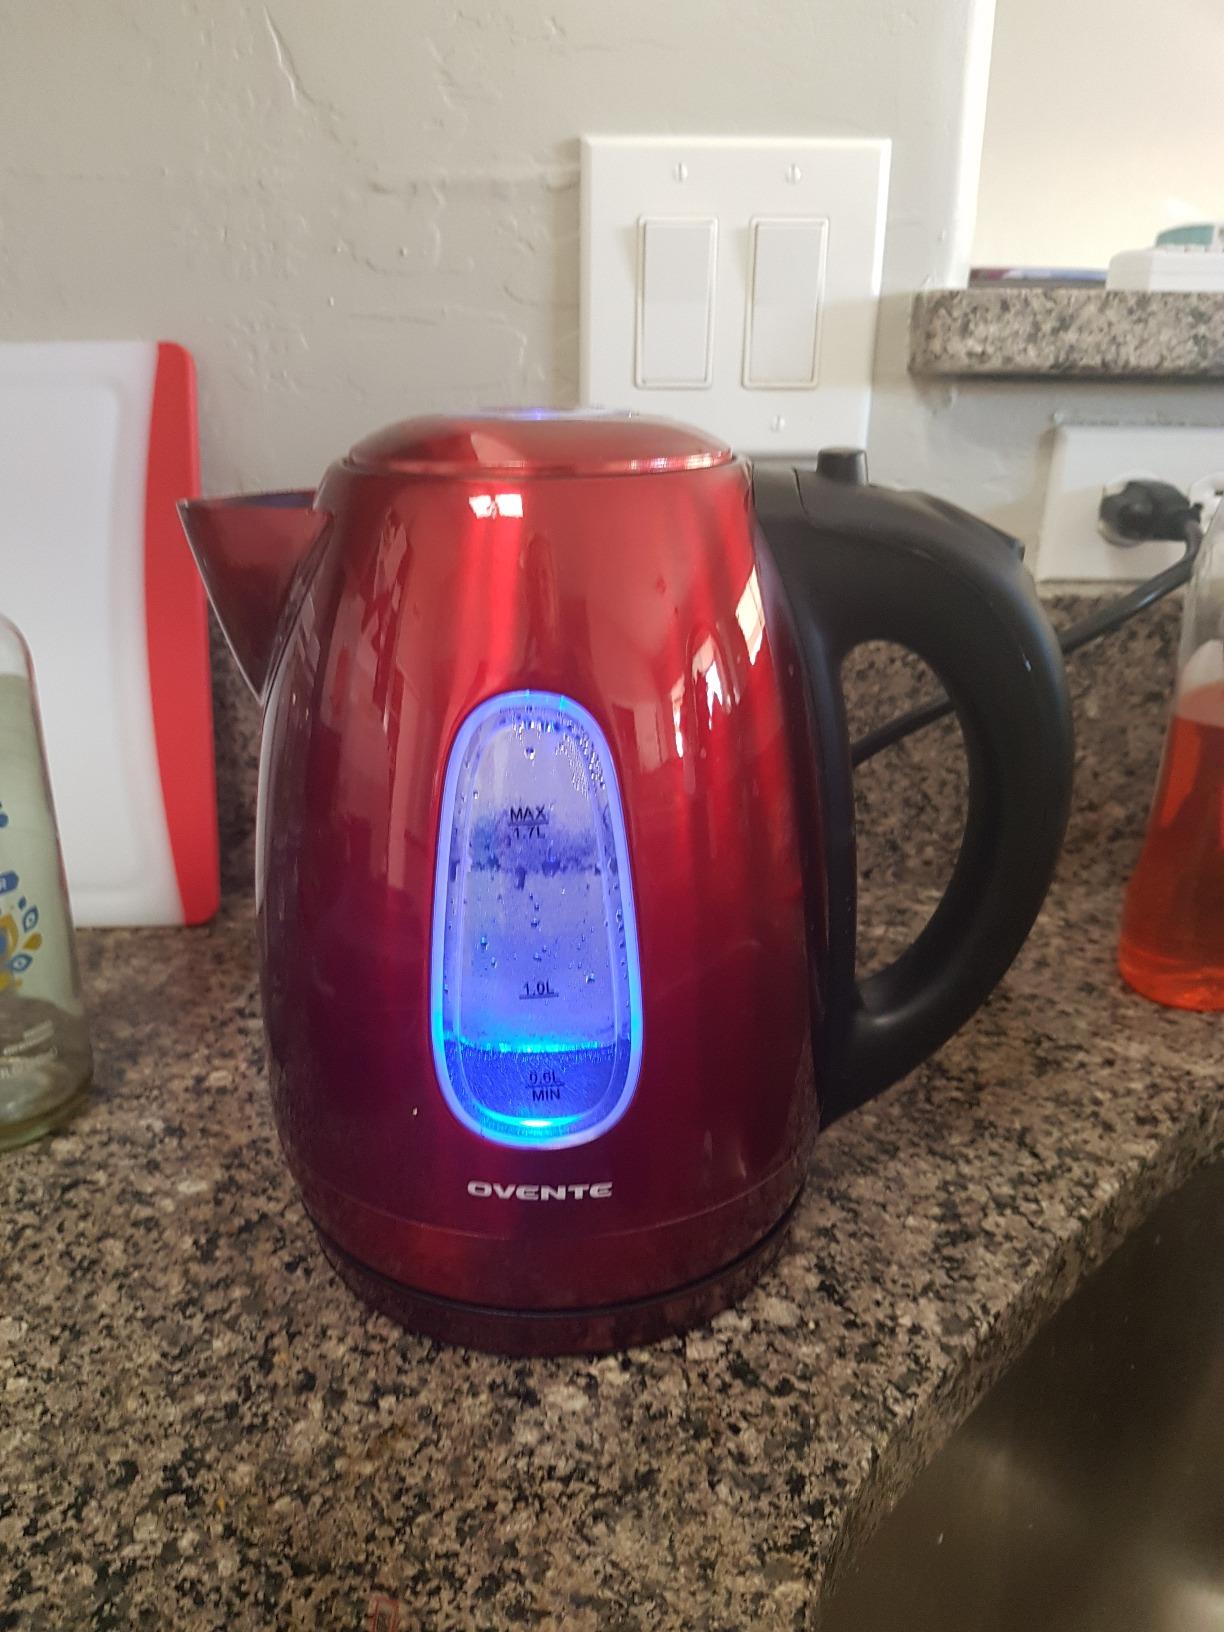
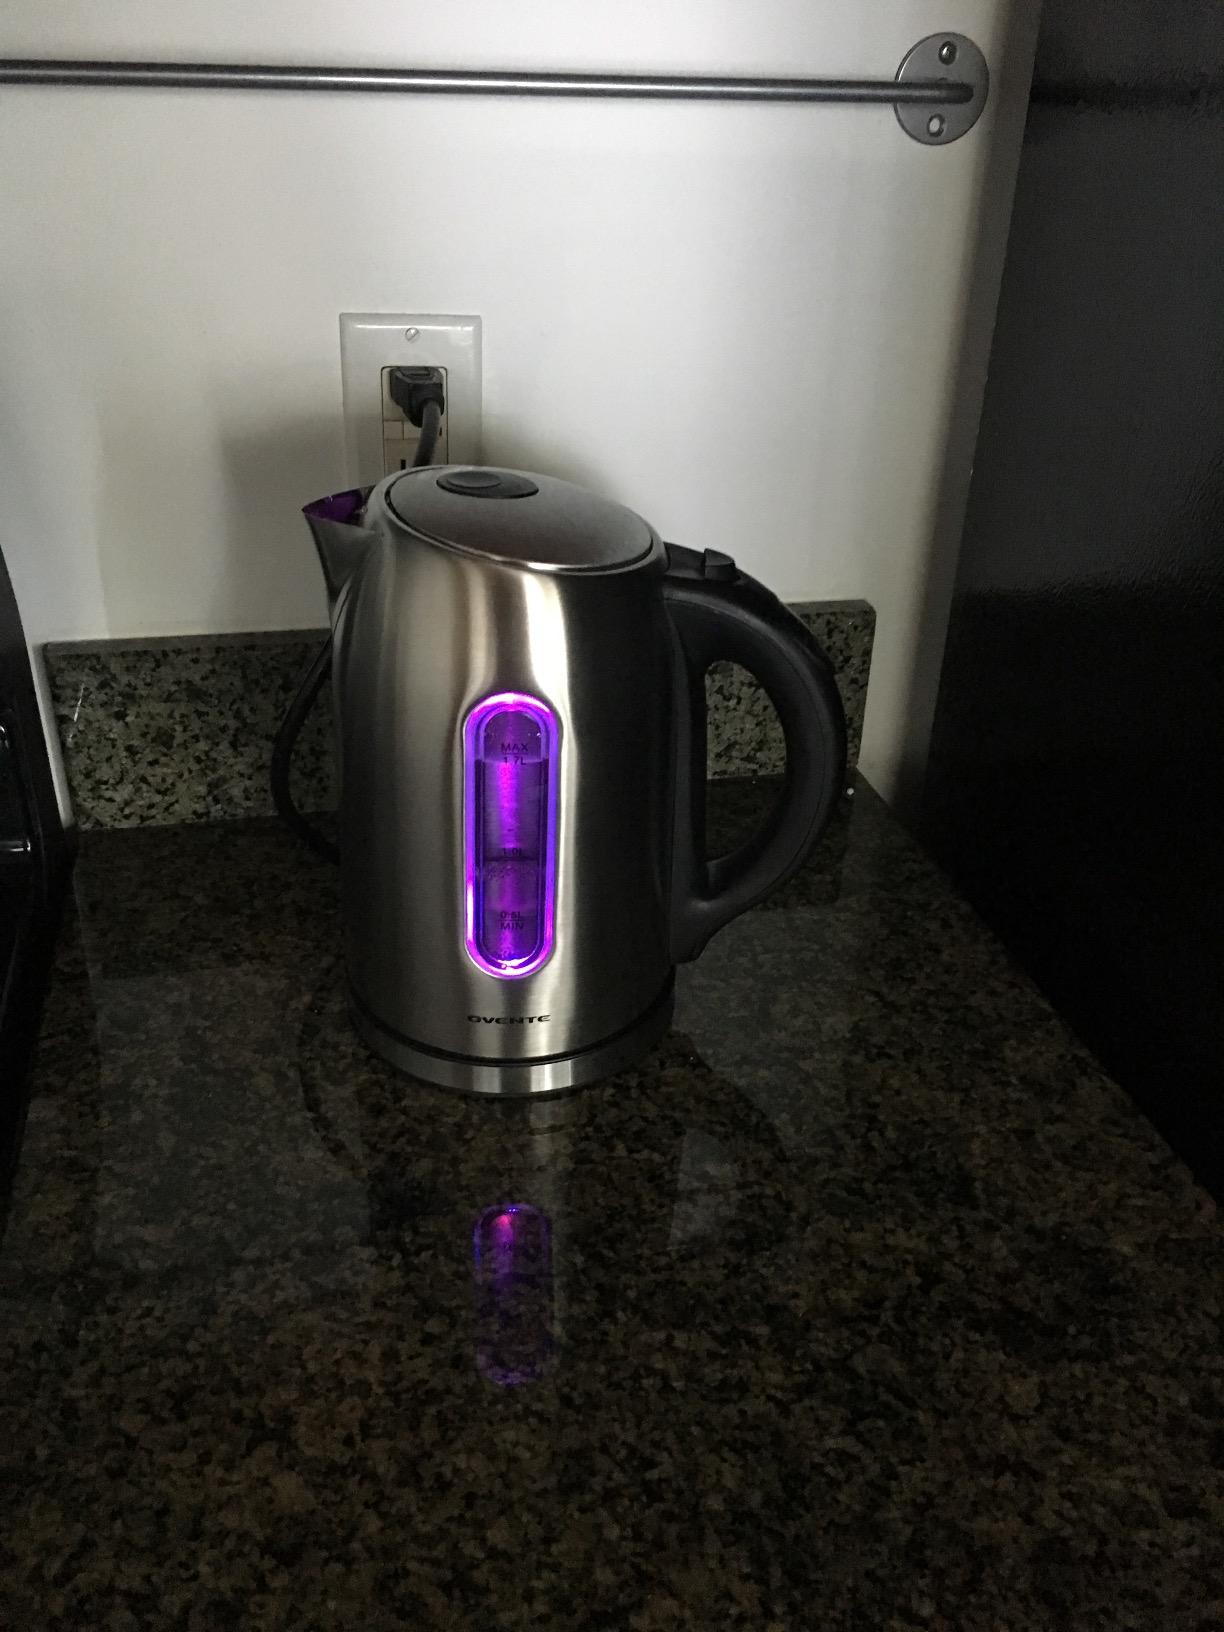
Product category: items_kettle
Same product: no